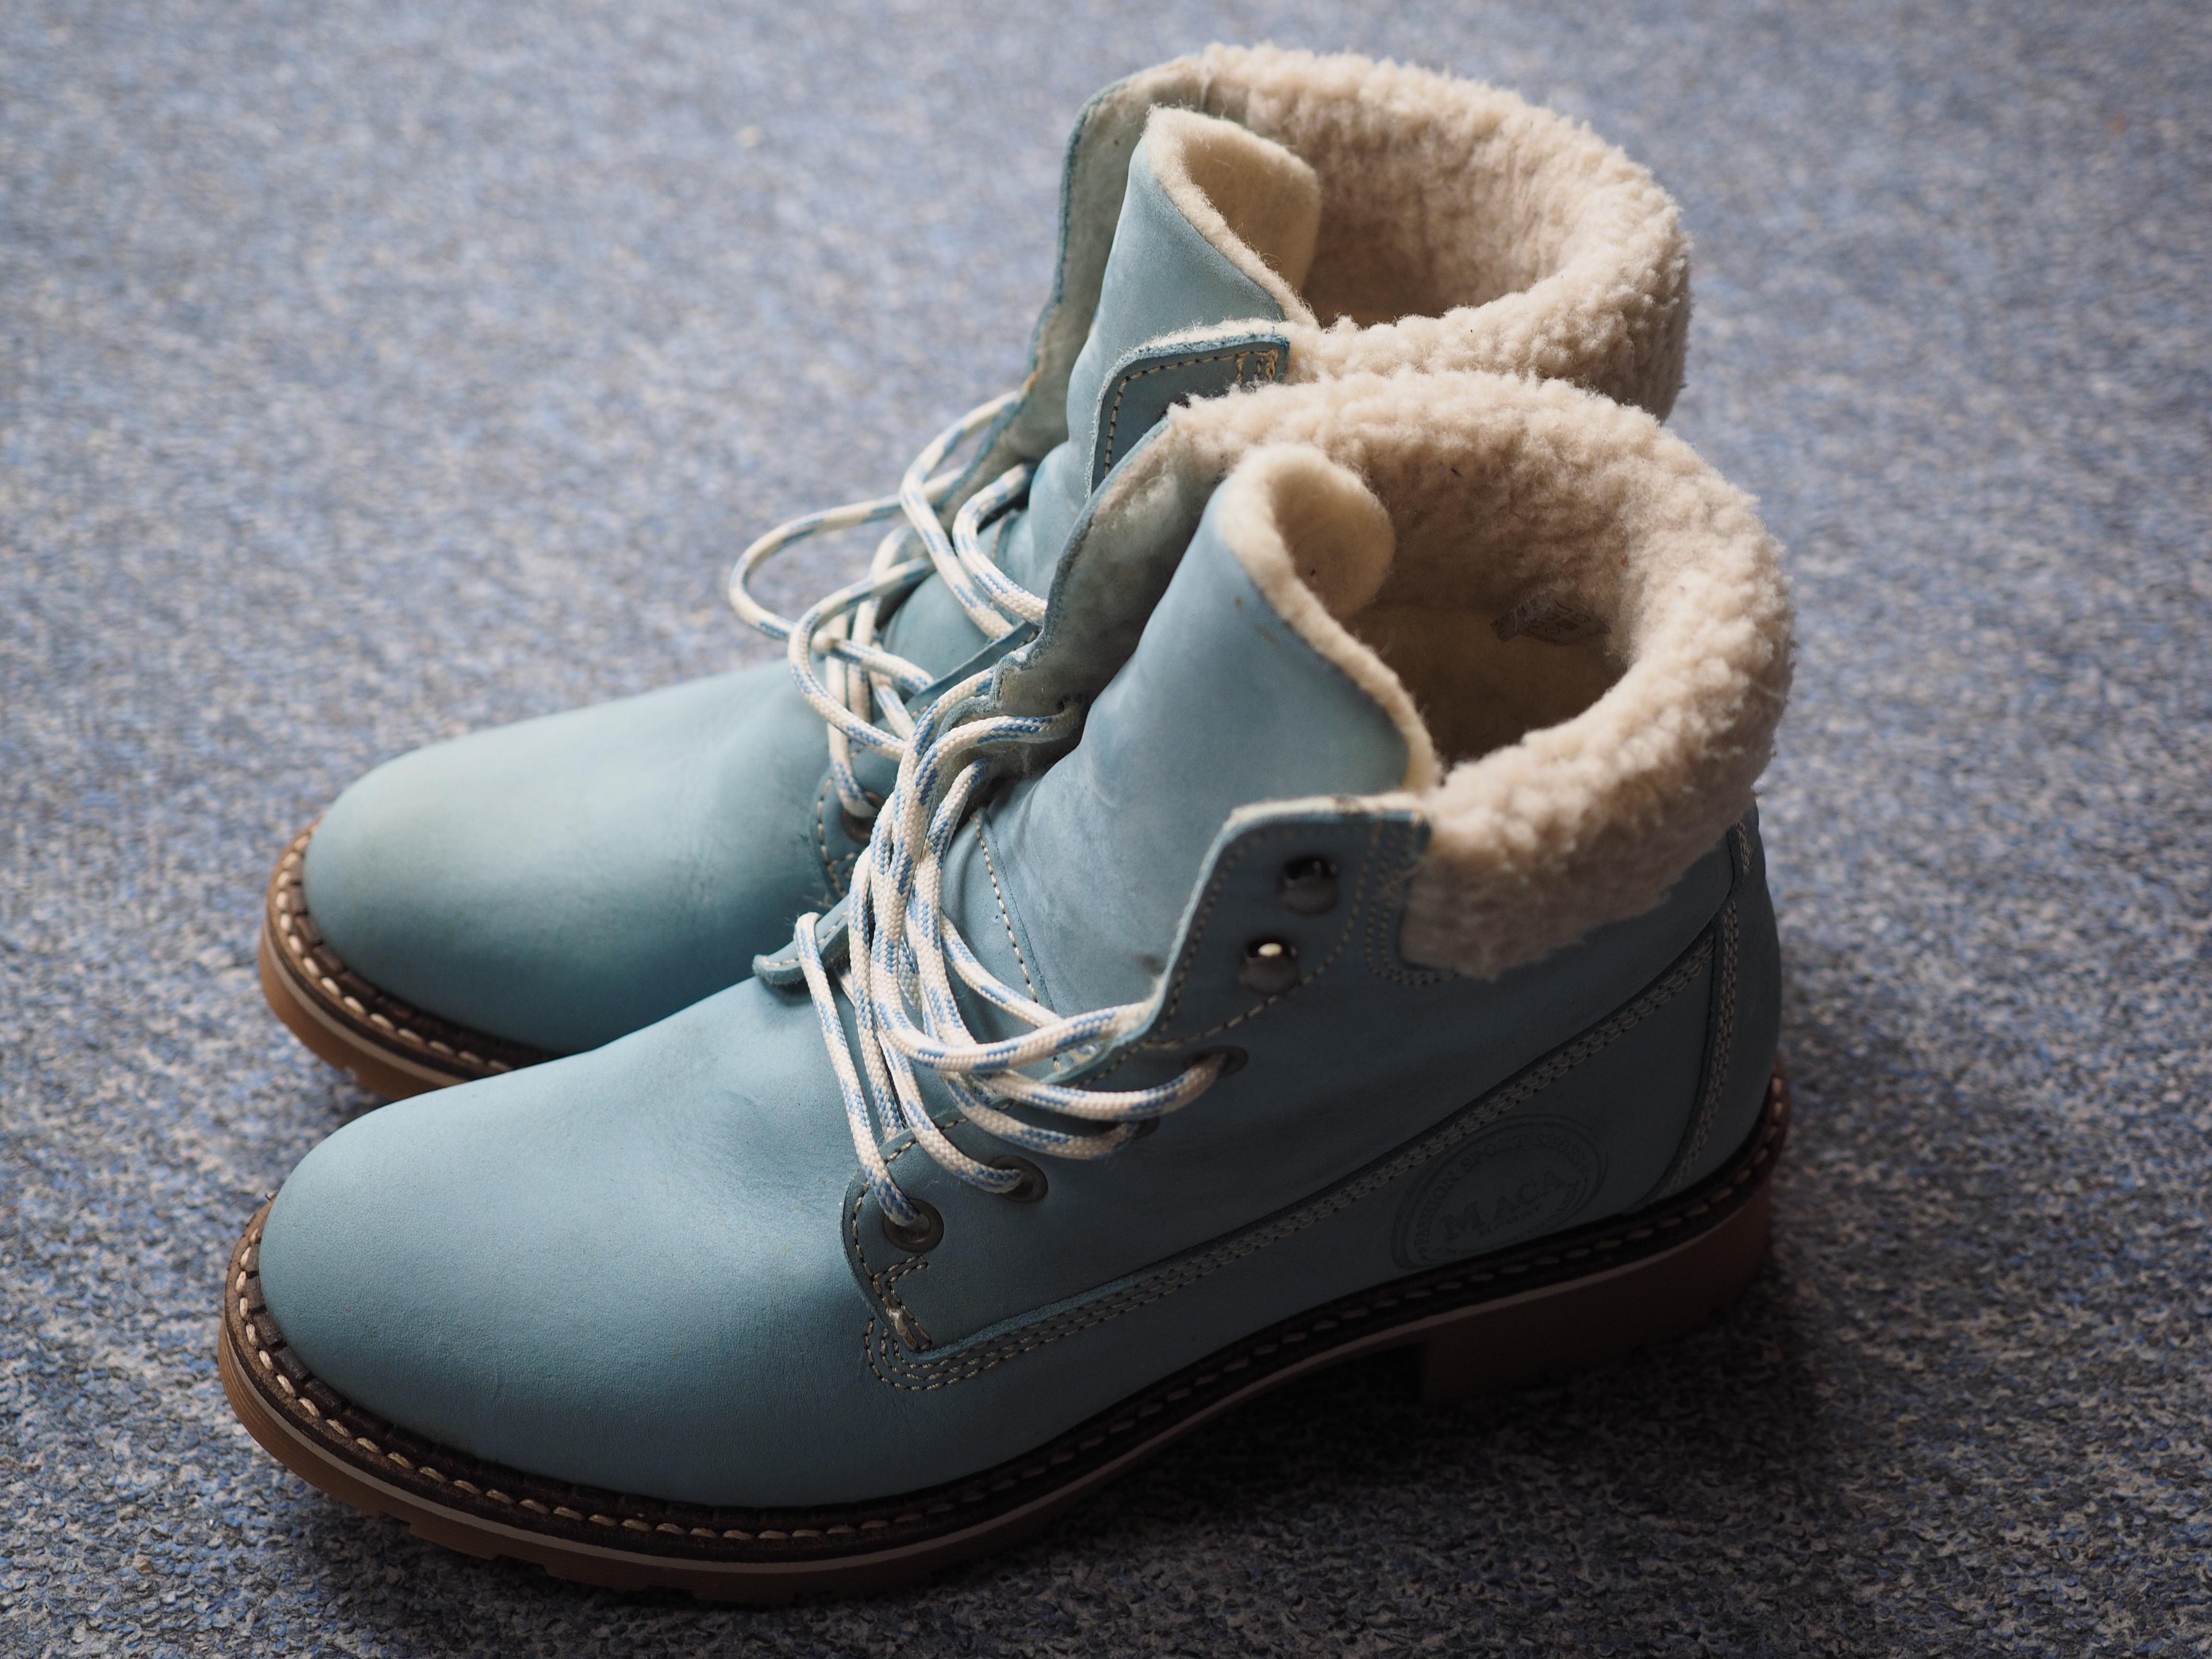
shoe, leather, warm, boot, leg, spring, brown, blue, clothing, human body, shoes, boots, sneakers, footwear, fed, leather boots, women's shoes, light blue, ice blue, winter boots, women boots, outdoor shoe